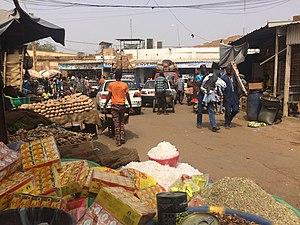
Rue du Festival (Rue NB-30) à Niamey, Niger (Quartier Niamey Bas, Petit Marché)